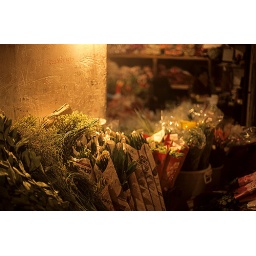
A flower market in the basement of a skyscraper, Chongqing, China, 2008.